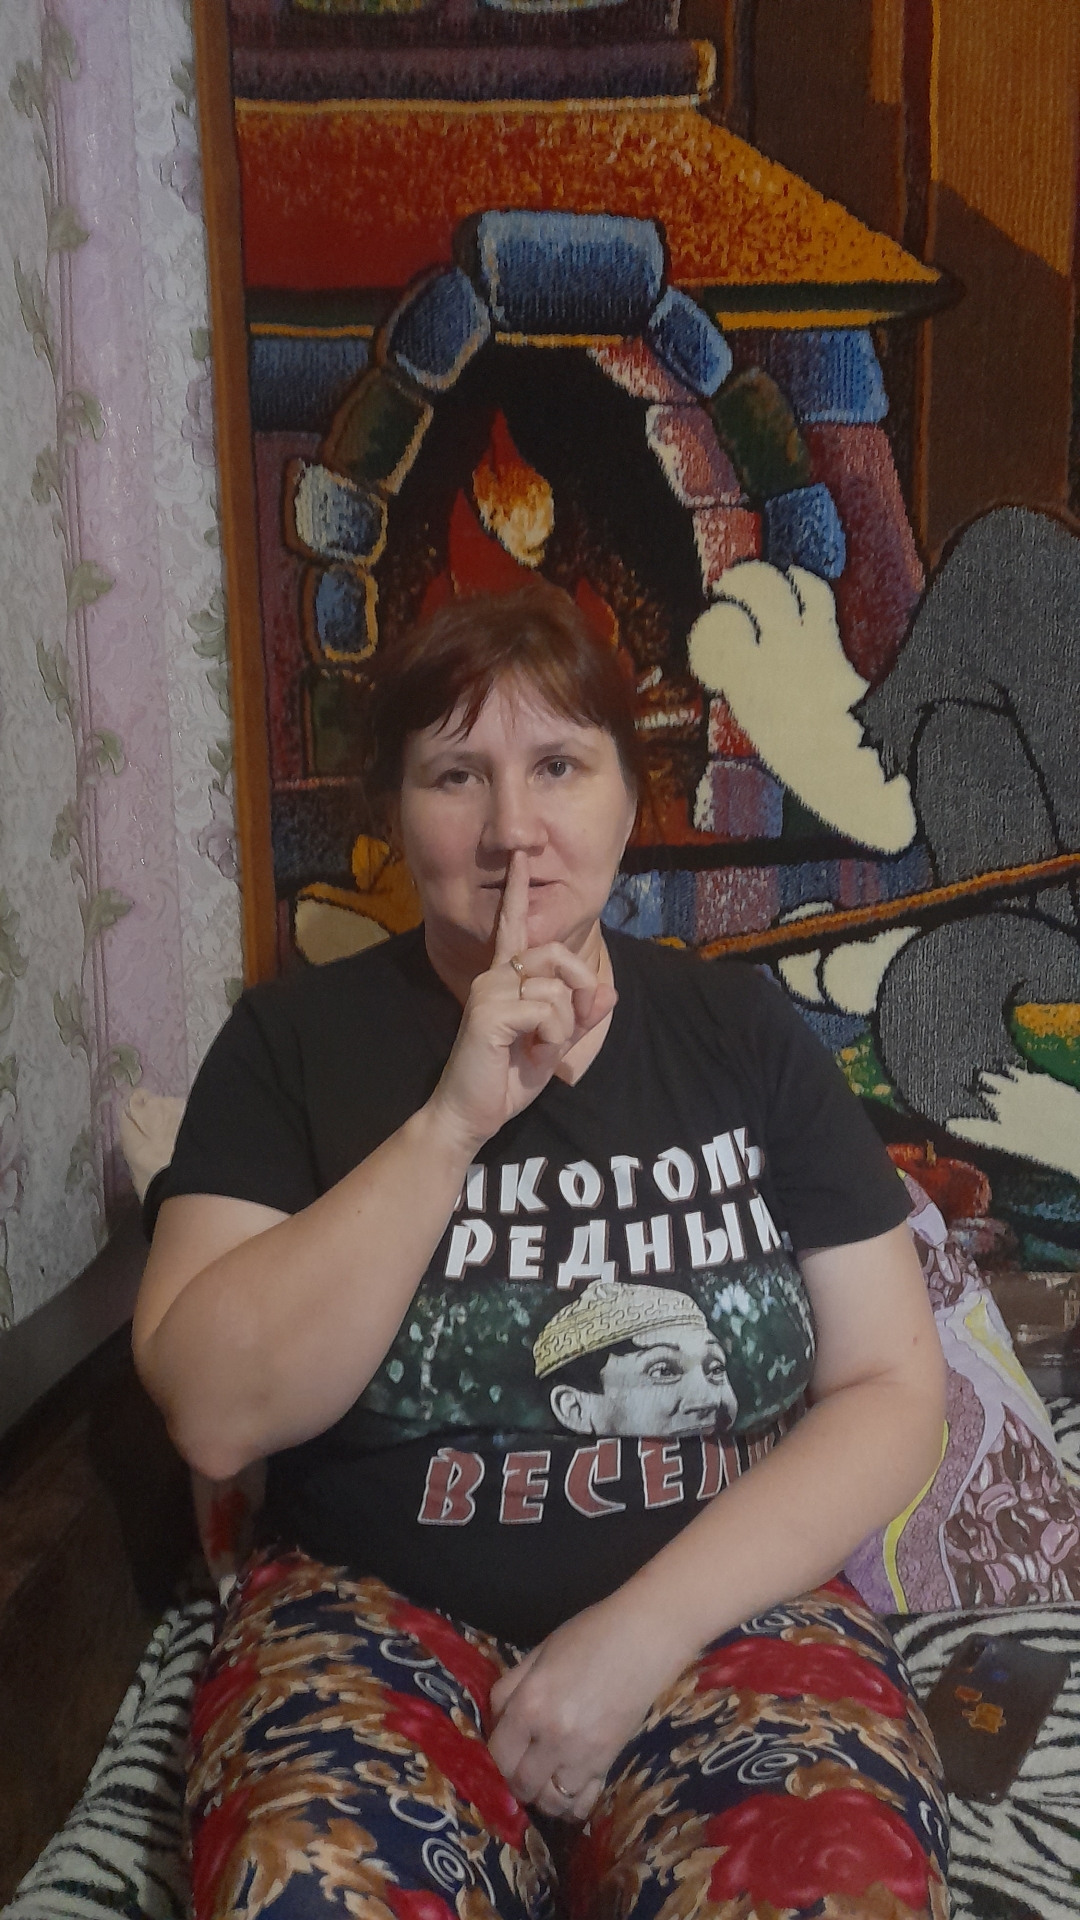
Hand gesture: mute